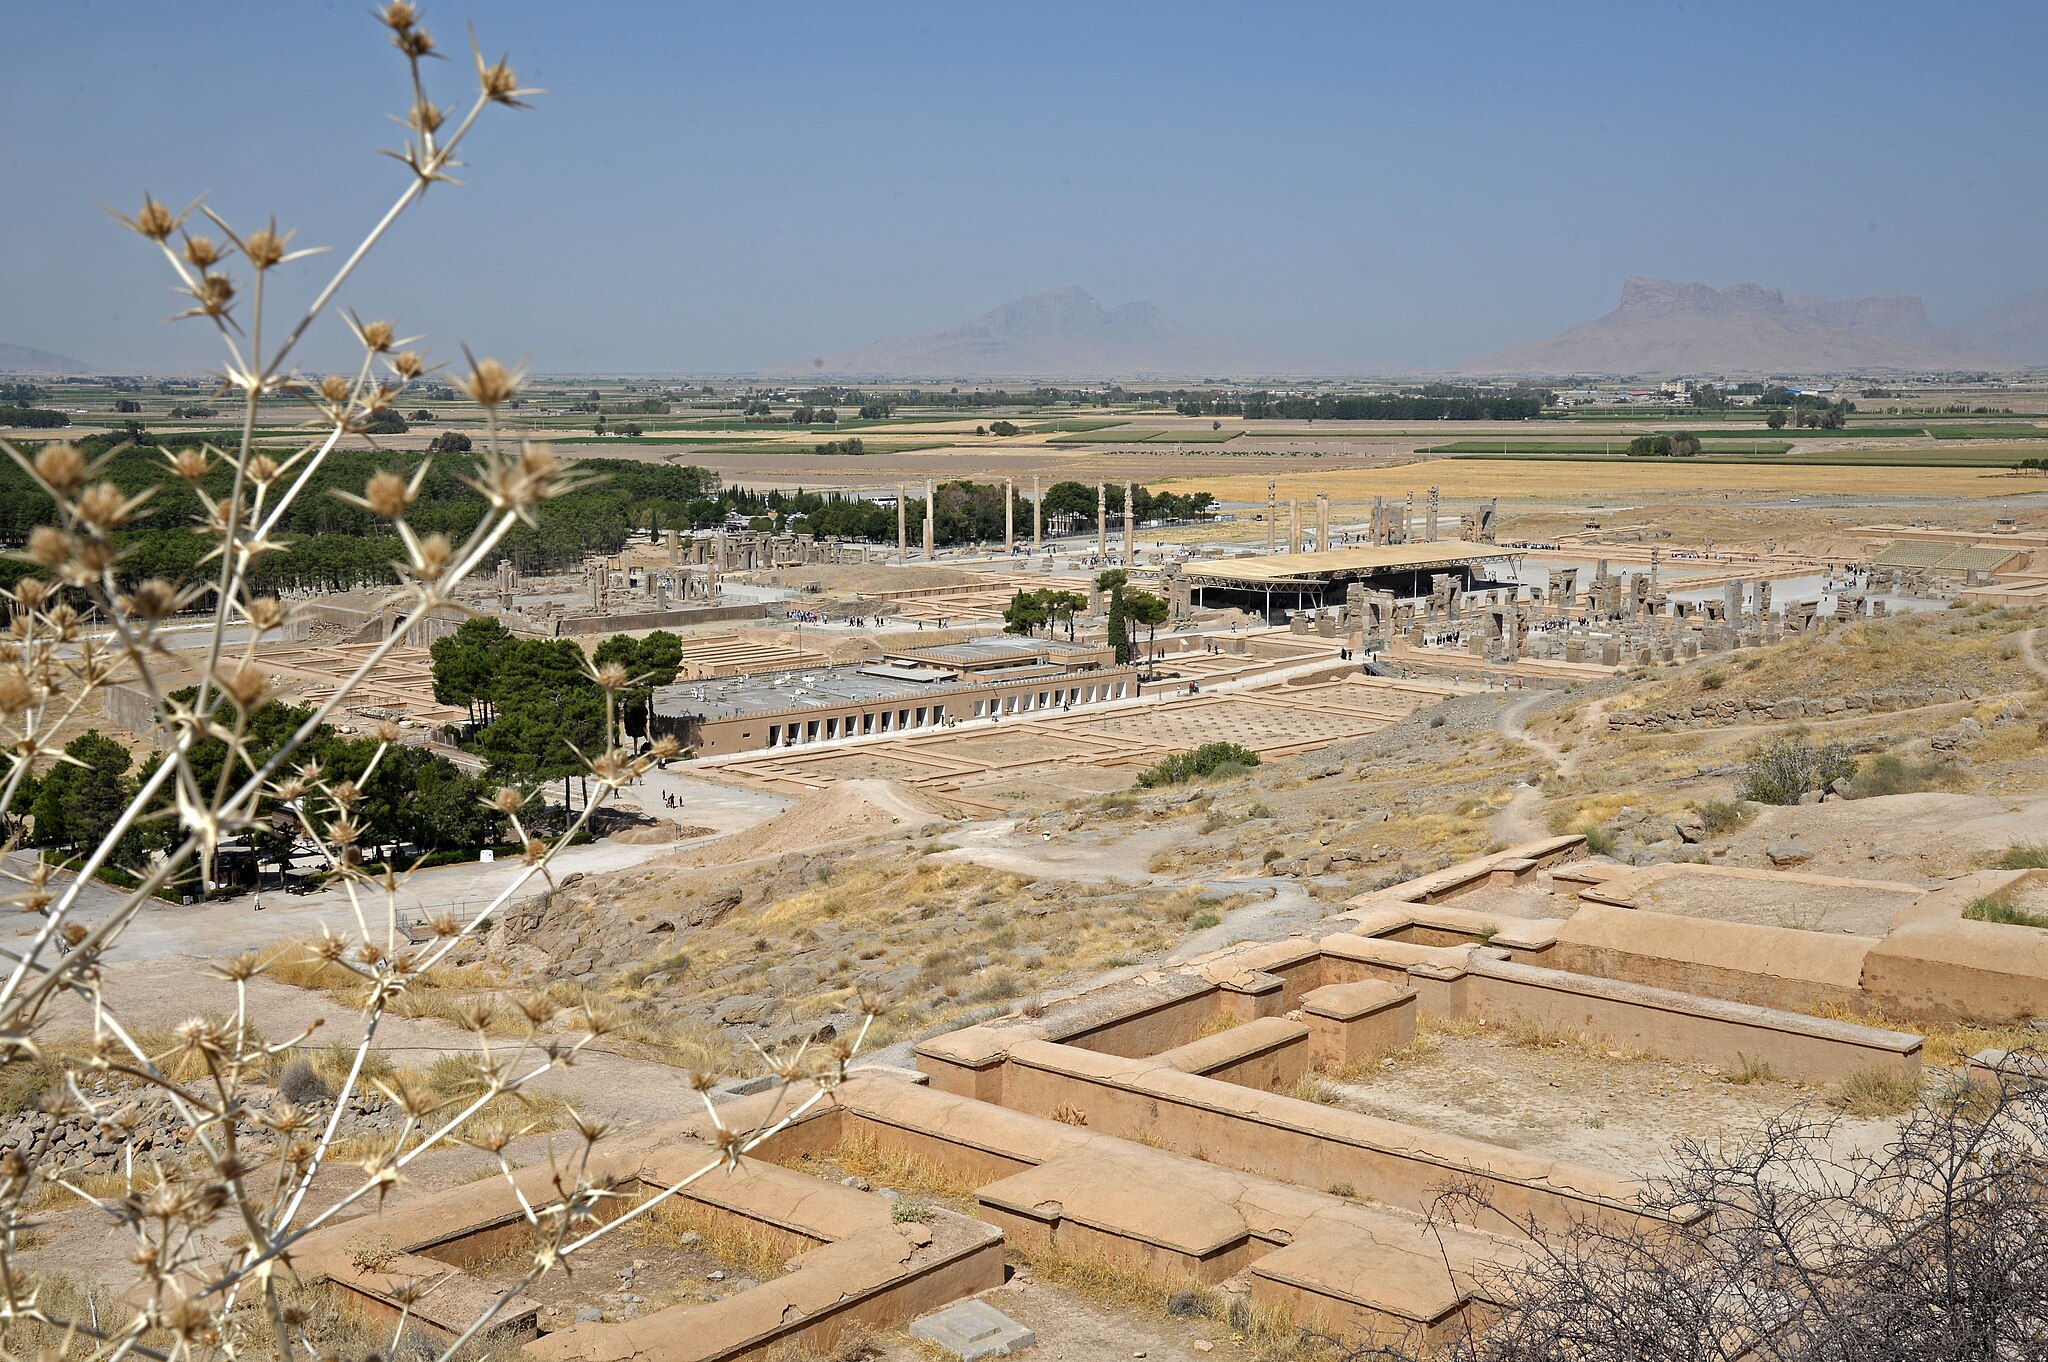
Title: Irnp081-Persepolis
Description: Iran in 2018 (photographed by Wojciech Kocot)
Date: 12 January 2018
Categories: Uploaded with pattypan, Self-published work, 2017 in Persepolis, General views of Persepolis, Persepolis in 2017 (photographed by Wojciech Kocot)